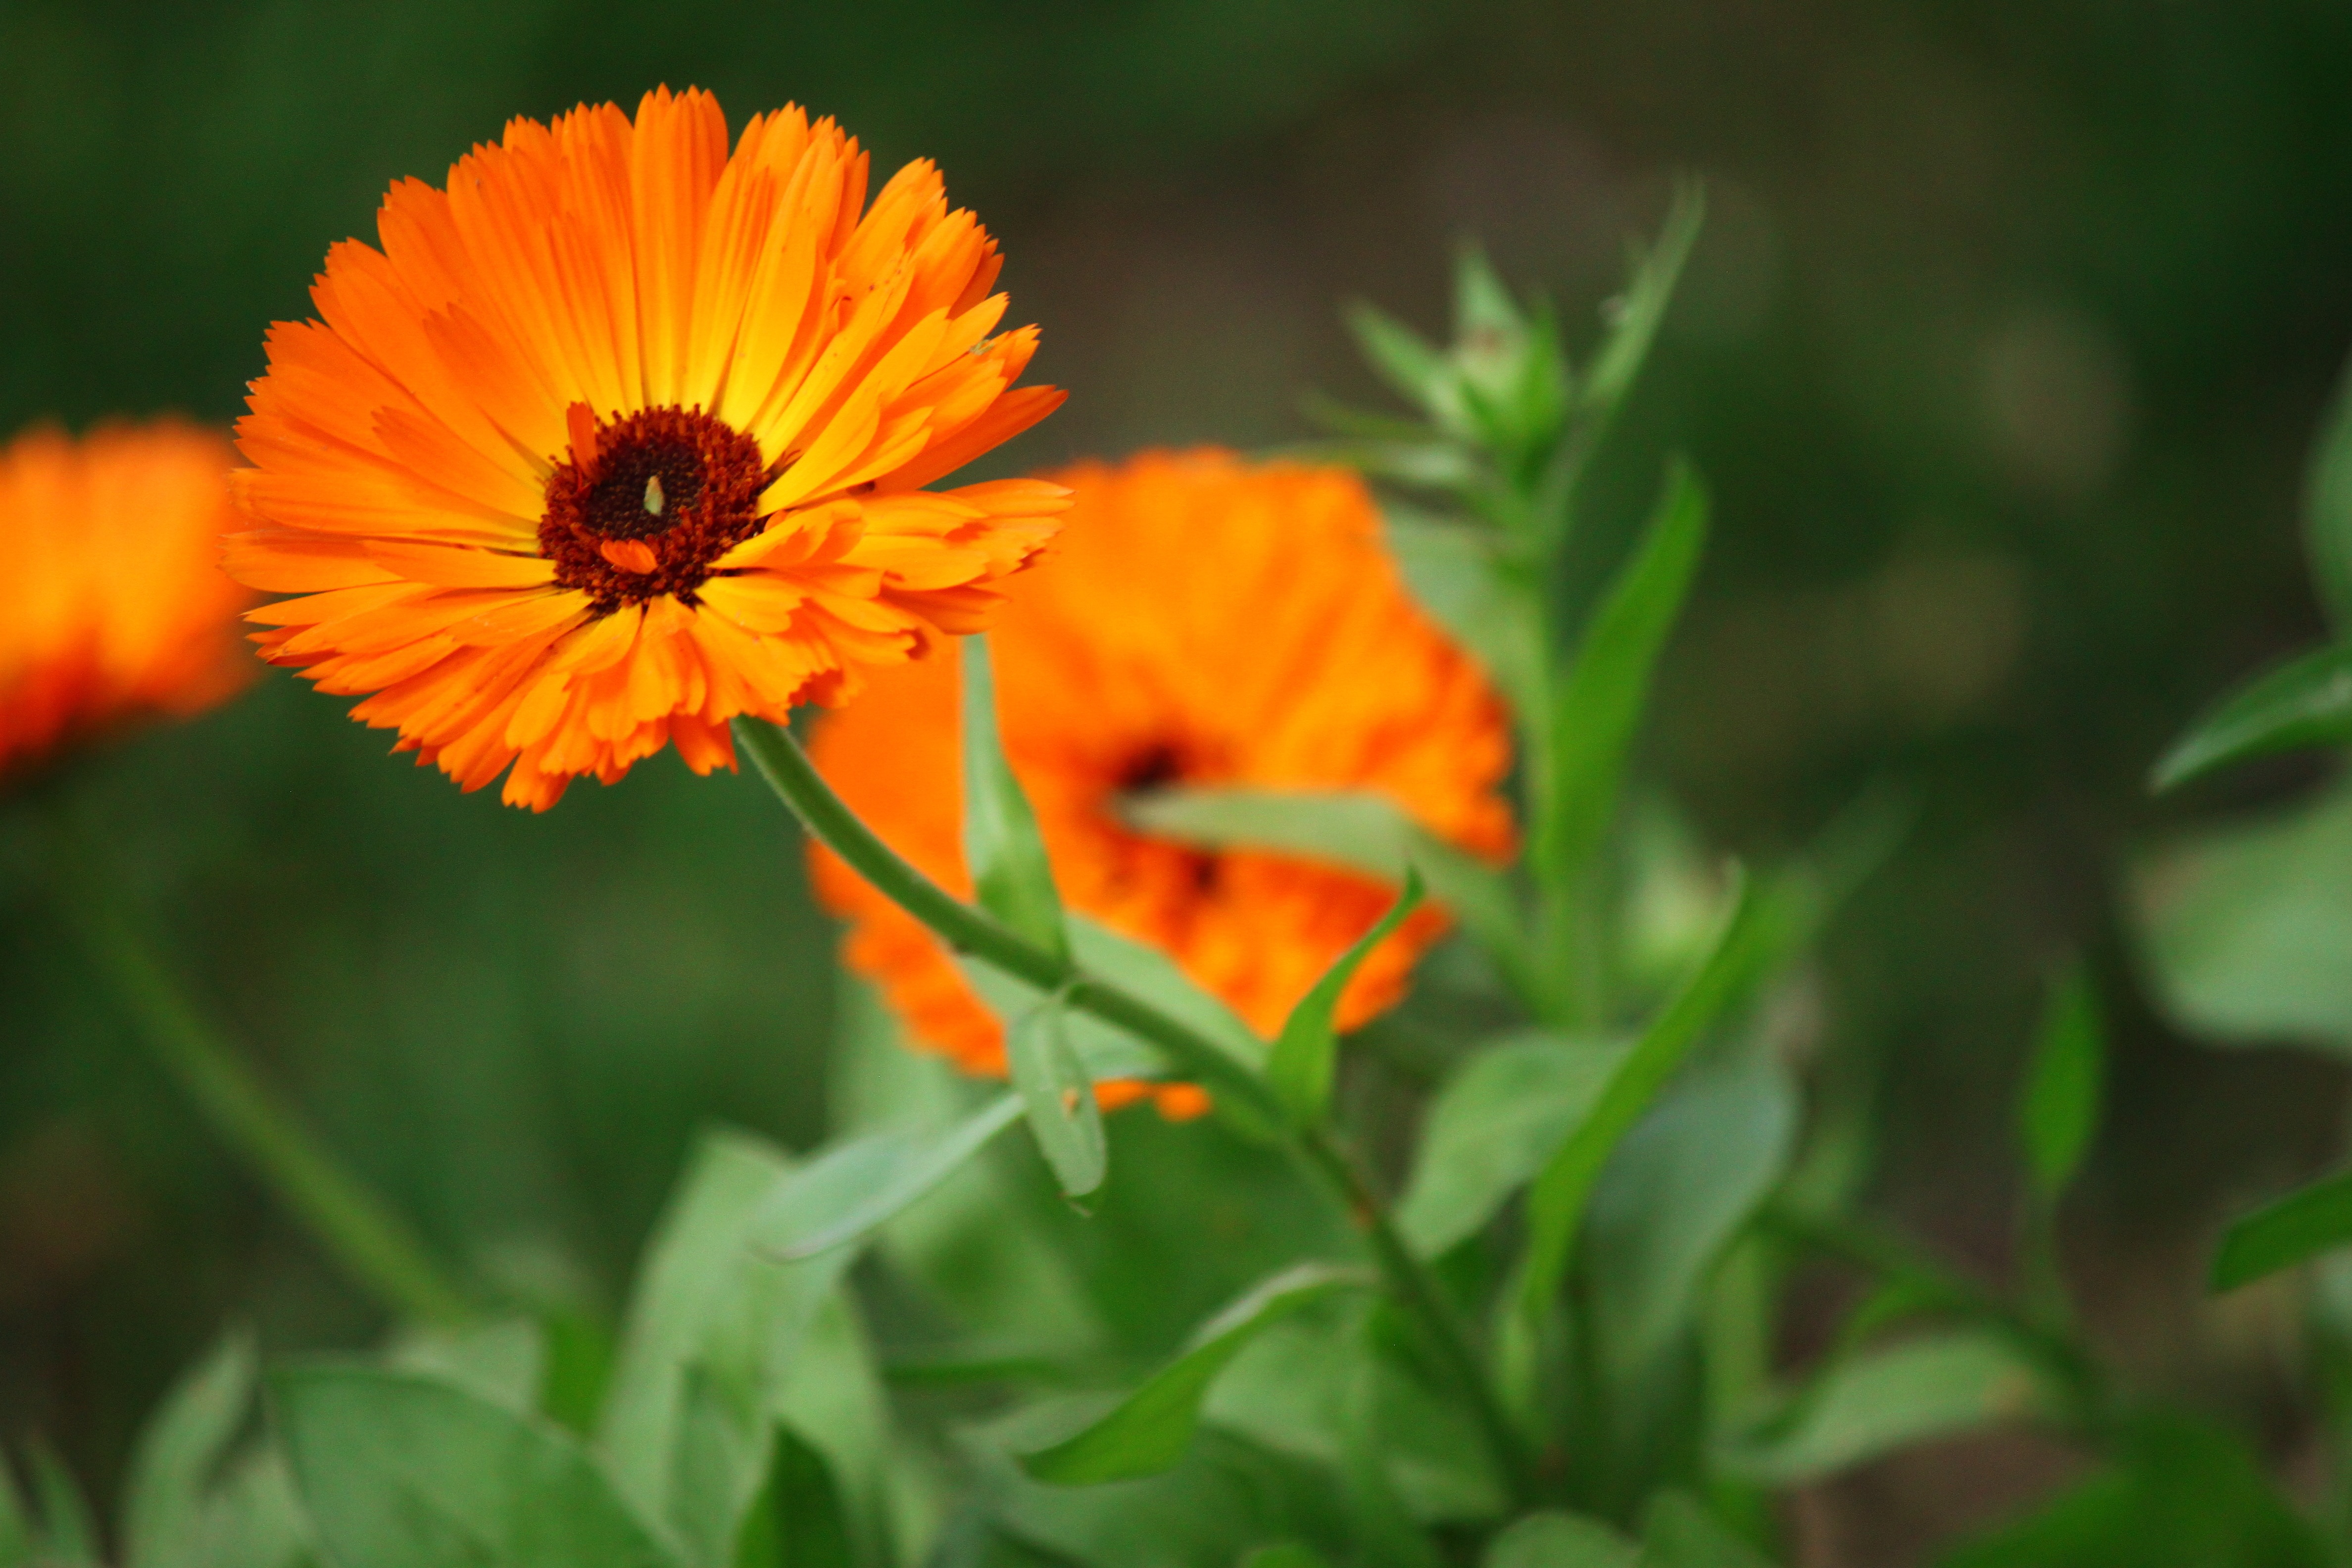
nature, grass, plant, meadow, leaf, flower, petal, orange, spring, green, herb, botany, yellow, garden, flora, wildflower, flowers, close up, nectar, macro photography, flowering plant, annual plant, plant stem, land plant